Kiril Lazarov

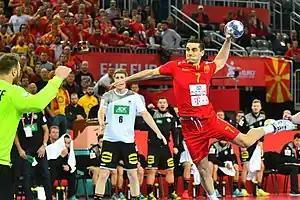
Lazarov at the 2018 European Championship

Lazarov has been married to his wife Ljubica since June 2006. They have two children, a boy named Blagojče and girl named Lana. His brother Filip is also a handball player.